Hagia Sophia, Trabzon

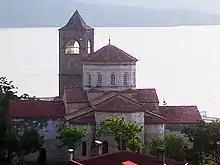
A view of the Hagia Sophia of Trabzon (today a mosque) with its bell tower and the Black Sea coast in the background

According to local tradition, at the turn of the 19th century the site was used as a cholera hospital. During World War I the city was occupied by the Russian military and for the first time the church could be examined by archaeologists, including Fyodor Uspensky, and some preliminary cleaning of the wall paintings began. In the 1940s it was reported to be locked and used as a store, but by the 1950s it was again in use as a mosque. In 1964, when it was turned into a museum. Between 1958 and 1964 the surviving frescoes were uncovered and the church consolidated with the help of experts from the University of Edinburgh and the General Directorate of Foundations; one expert involved in the work estimated no more than one-sixth of the original decorations had survived. All that did survive, however, are thought to be original works done just after its construction, and are considered part of the Byzantine Palaiologan Renaissance.